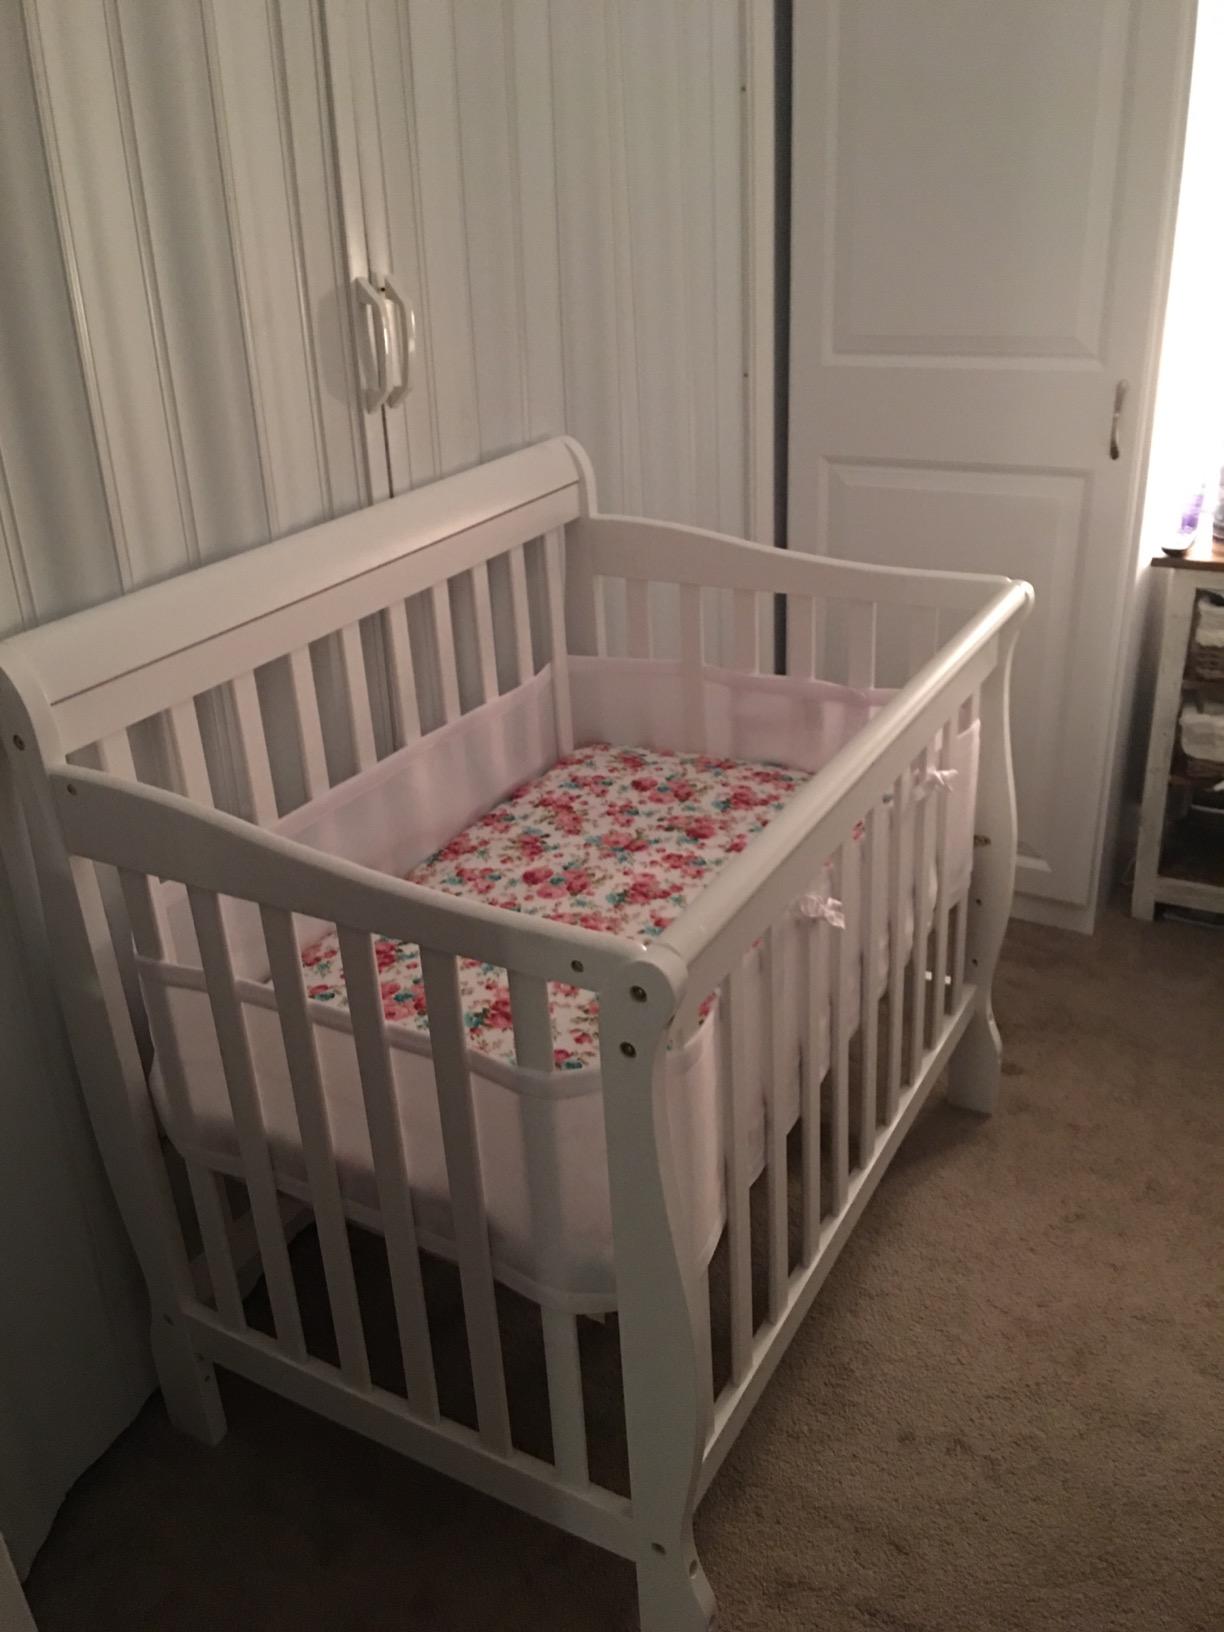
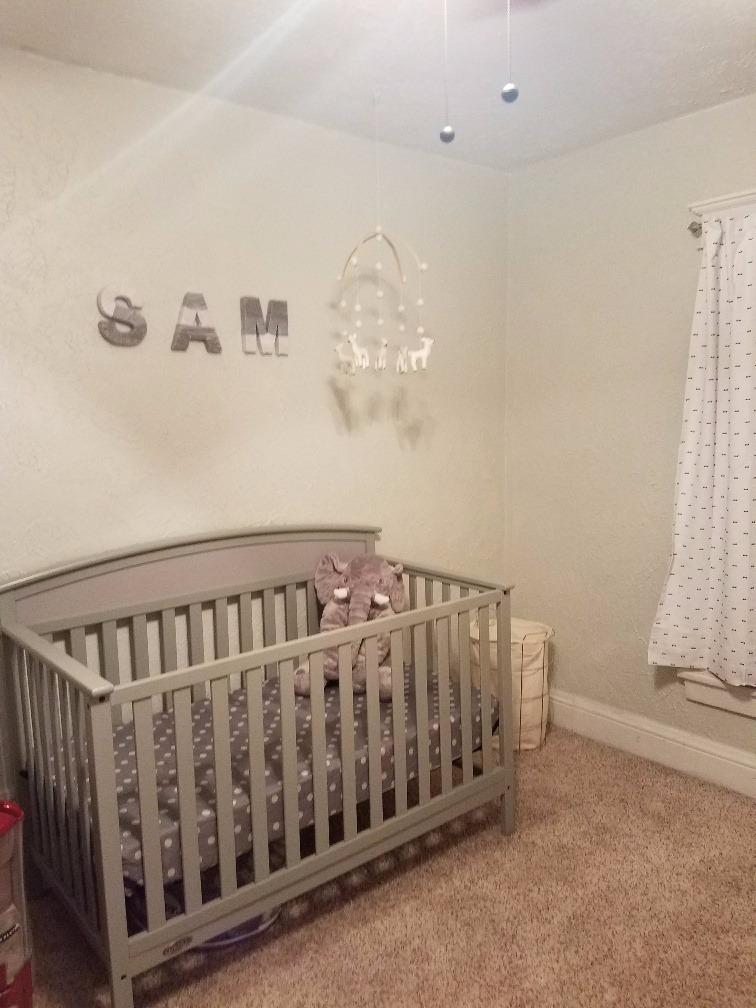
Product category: products_crib
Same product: no